Bernadette Gray-Little

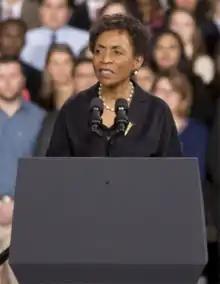
Gray-Little on January 22, 2015 addresses the crowd before former President Obama speaks.

Bernadette Gray-Little is a retired academic administrator most recently serving as the 17th chancellor of the University of Kansas, where she was the first African-American and female to serve as the chancellor. She oversaw the university's main campus in Lawrence, its medical center campuses in Kansas City, Salina and Wichita, the Edwards Campus in Overland Park, and other facilities around Kansas. She replaced chancellor Robert Hemenway in August 2009, and retired in June 2017.